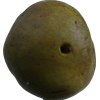
Label: pear